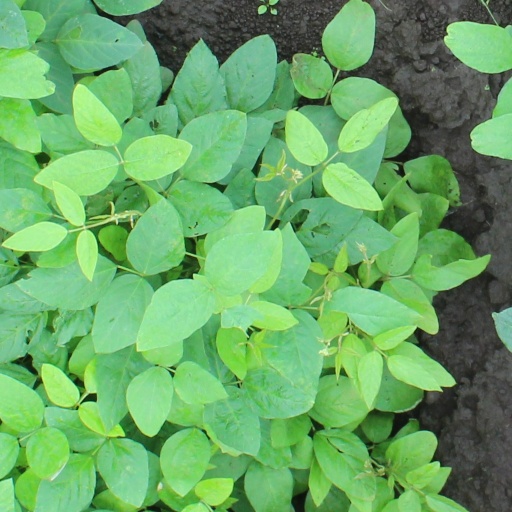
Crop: soybean